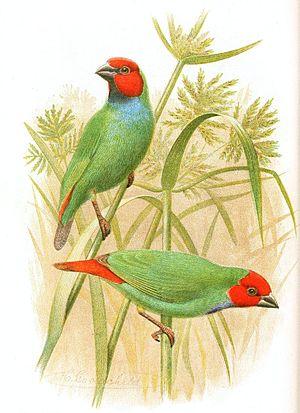
Le Diamant de Peale est une espèce de passereaux endémique des îles Fidji, de la famille des Estrildidae. Ce diamant est un petit oiseau vert, avec la tête et la queue rouges ; le bec est fort et gris foncé. Cet oiseau a une parade nuptiale caractéristique au cours de laquelle le couple vole au-dessus des arbres en ondulant et en criant constamment. Les oiseaux en période de reproduction construisent un nid d'herbe en forme de dôme avec une entrée latérale, et pondent habituellement quatre œufs blancs. Les oisillons nouvellement éclos sont nus et roses ; les oisillons plus âgés ressemblent aux adultes, mais il leur manque la coloration rouge de la tête et de la queue. Le Diamant de Peale mange des graines, surtout celles de graminées, mais se nourrit volontiers d'insectes et de nectar. Il forme de petits groupes pouvant compter jusqu'à six oiseaux en dehors de la saison de reproduction.